Ballad of Sir Frankie Crisp (Let It Roll)

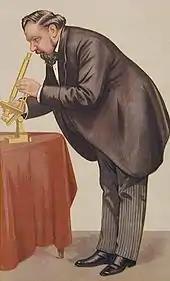
Frank Crisp, by Leslie Ward, 1891

Since 1965, George Harrison and his wife, Pattie Boyd, had lived in Kinfauns in Surrey, south of London. The house was a bungalow and too small to accommodate a home recording studio, so the couple began a year-long search for a larger property, concentrating on an area west of London encompassing the counties of Berkshire and Oxfordshire. In January 1970, Harrison purchased the 120-room Friar Park, set on 33 acres of land, just west of Henley-on-Thames. Previously the home of an order of Roman Catholic nuns, the Salesians of Don Bosco, the four-storey house and its grounds were in a dilapidated state, and it was not until the start of March that Harrison and Boyd moved from a worker's cottage and into the main residence.